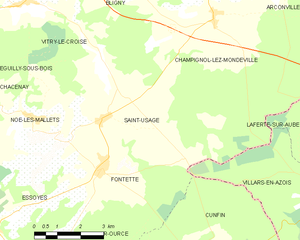
Carte des communes françaises: Saint-Usage